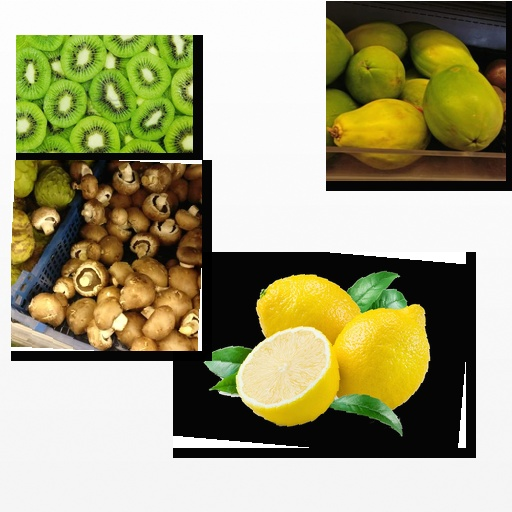
Food items: mushroom, papaya, lemon, kiwi